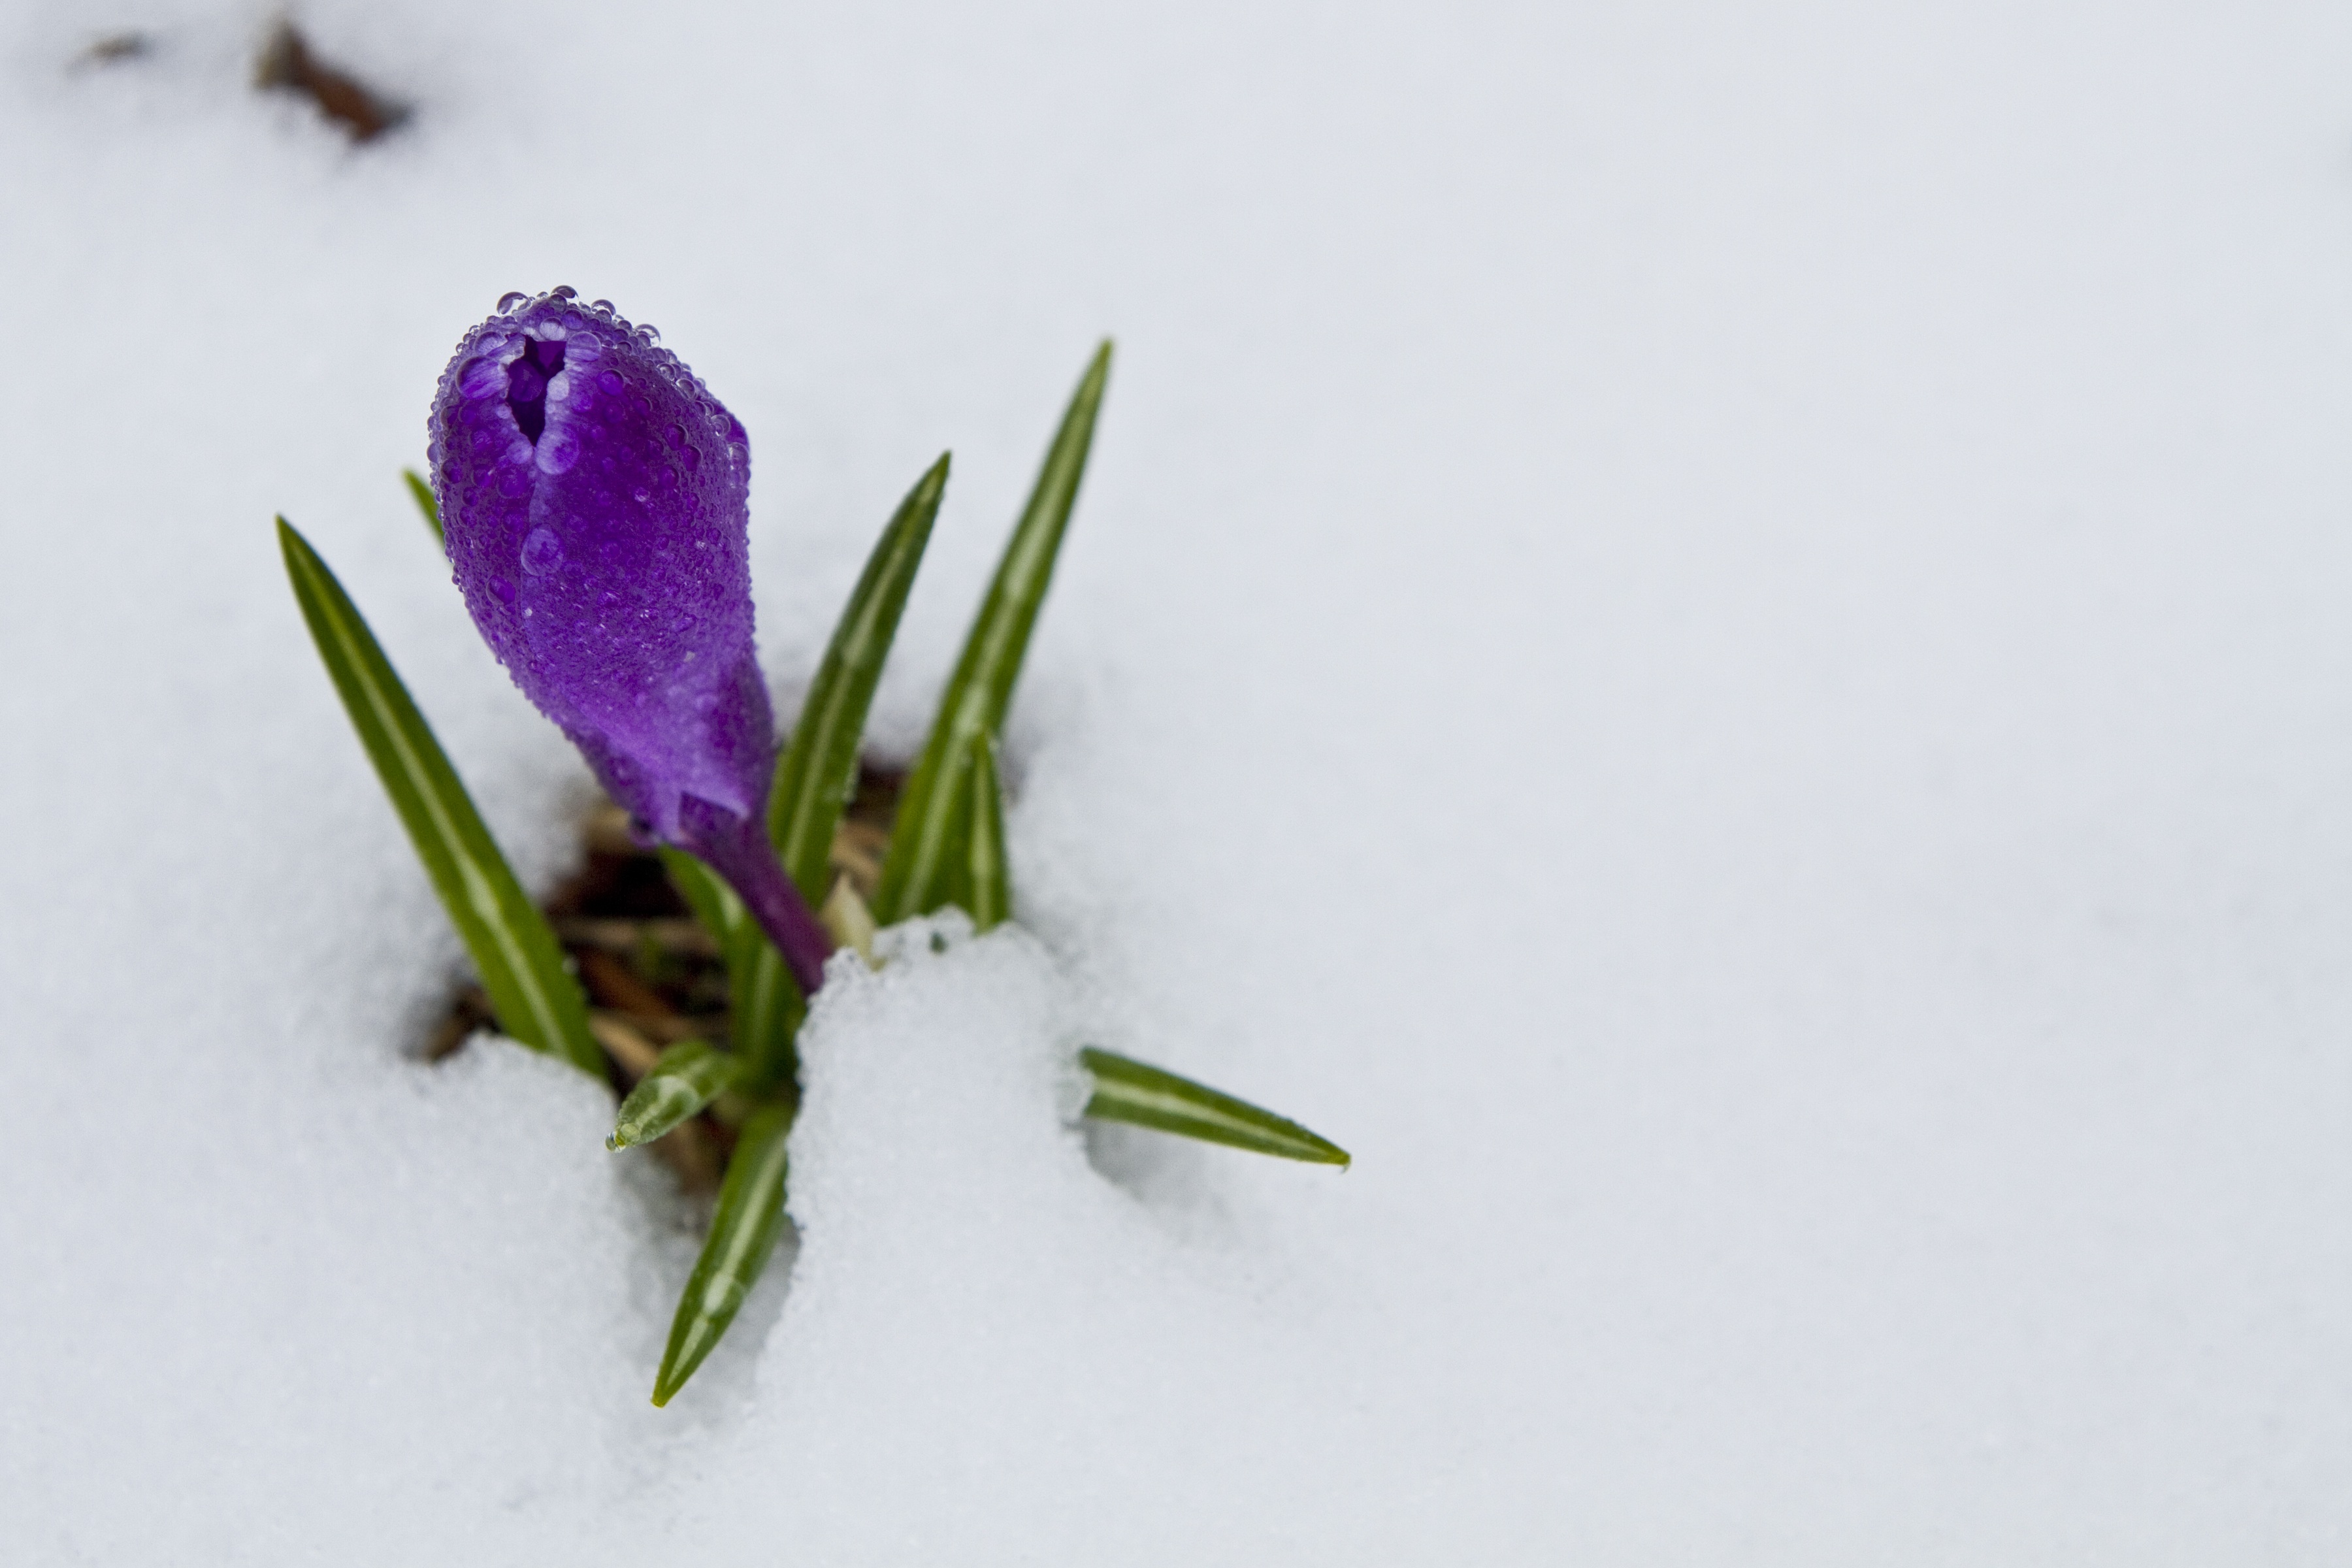
nature, outdoor, blossom, snow, growth, plant, leaf, flower, purple, petal, bloom, floral, wild, spring, green, macro, natural, fresh, botany, blooming, close, flora, close up, violet, bright, crocus, macro photography, flowering plant, plant stem, land plant